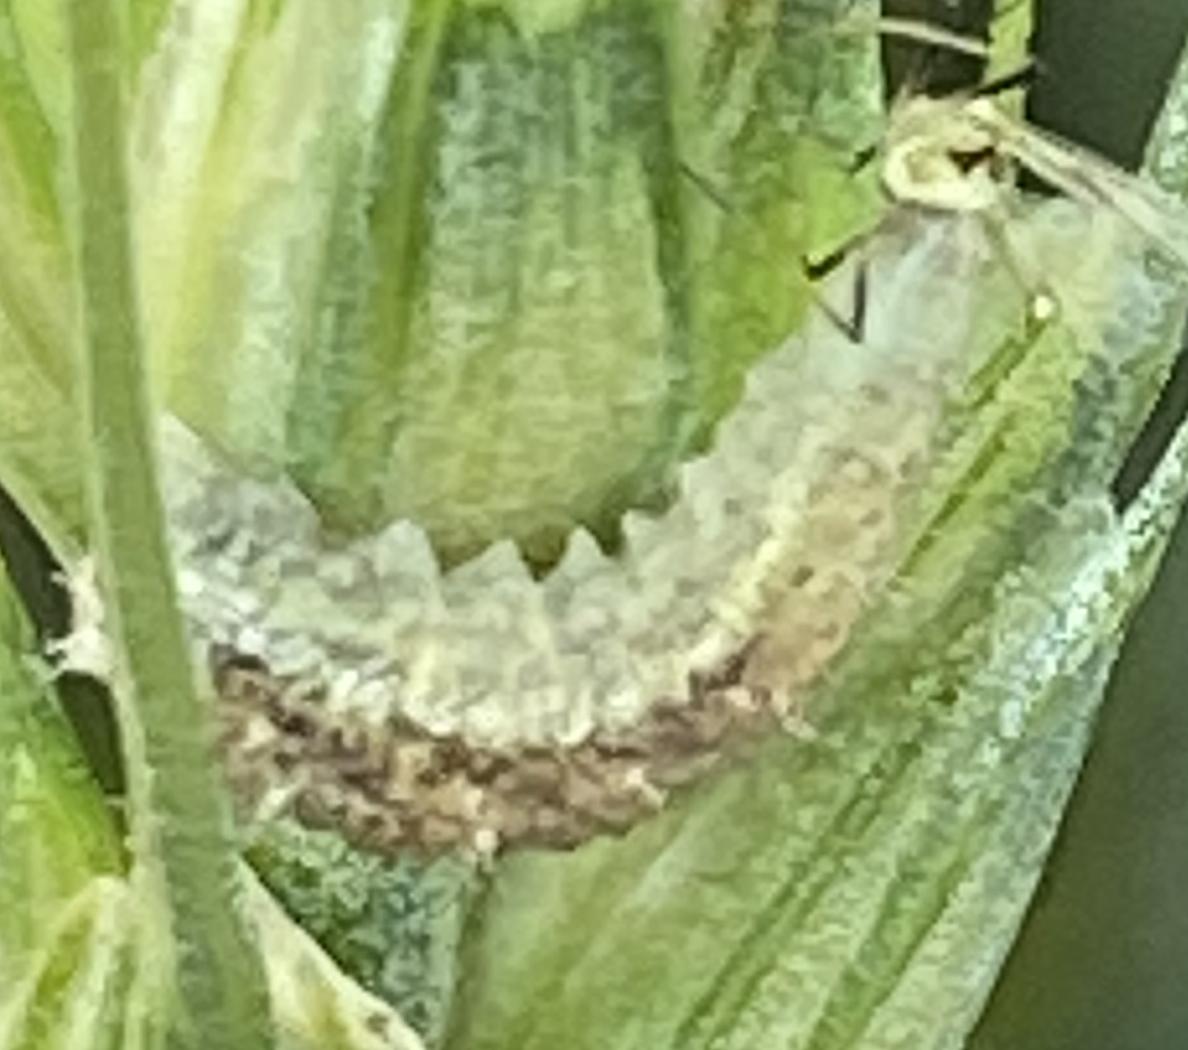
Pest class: predators